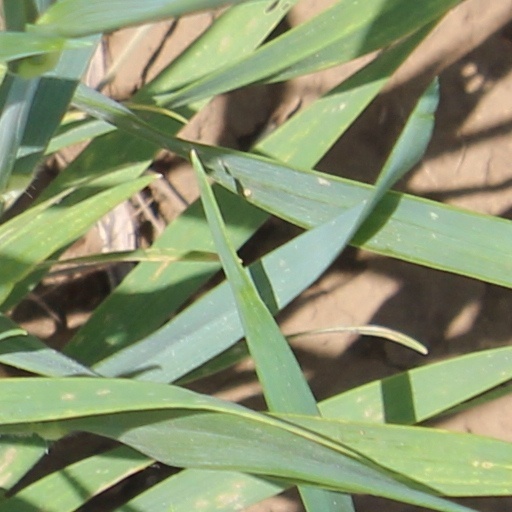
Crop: wheat